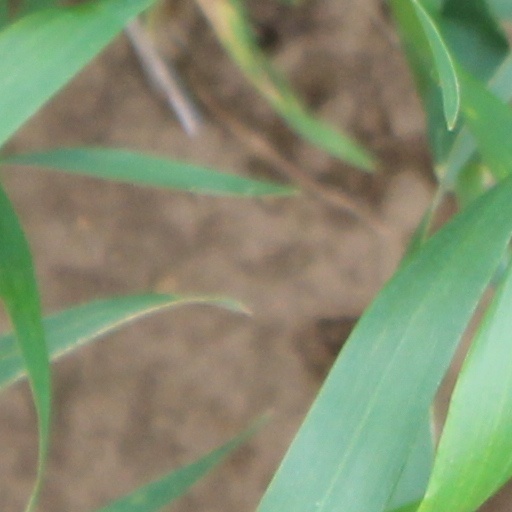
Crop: wheat